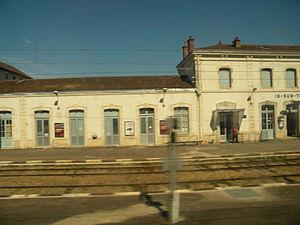
Gare d'Is-sur-Tille
La gare d'Is-sur-Tille est une gare ferroviaire française des lignes de Dijon-Ville à Is-sur-Tille et d'Is-sur-Tille à Culmont - Chalindrey, située sur le territoire de la commune de Marcilly-sur-Tille, à proximité d'Is-sur-Tille, dans le département de la Côte-d'Or, en région Bourgogne-Franche-Comté.